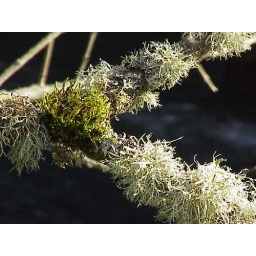
While walking the dog in the park, I took the pic of first sign of Oregon Moss. Kinda cool.